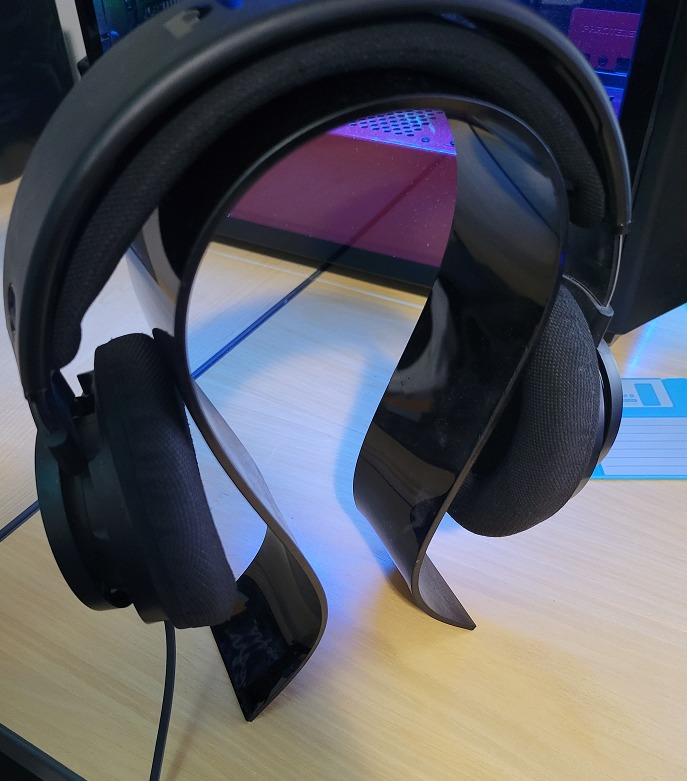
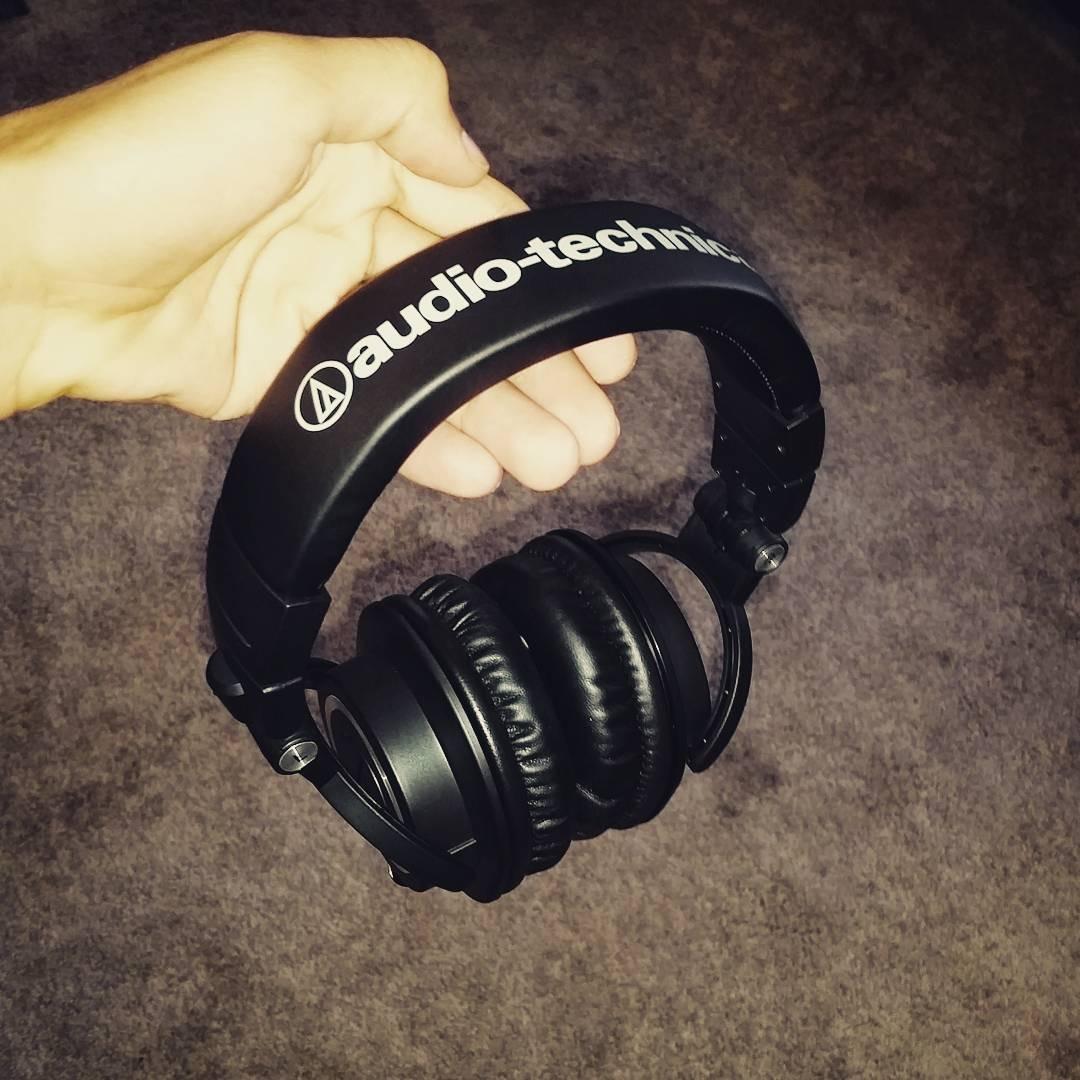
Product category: headphones
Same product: no